Louis Mouchet

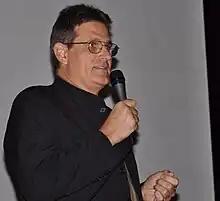
Louis Mouchet presenting Rromani Soul, October 2009.

Louis Mouchet (born 25 March 1957) is a Swiss independent film-maker born in Geneva, Switzerland.